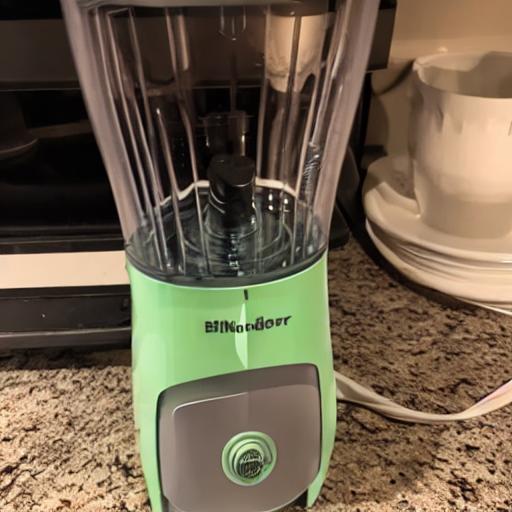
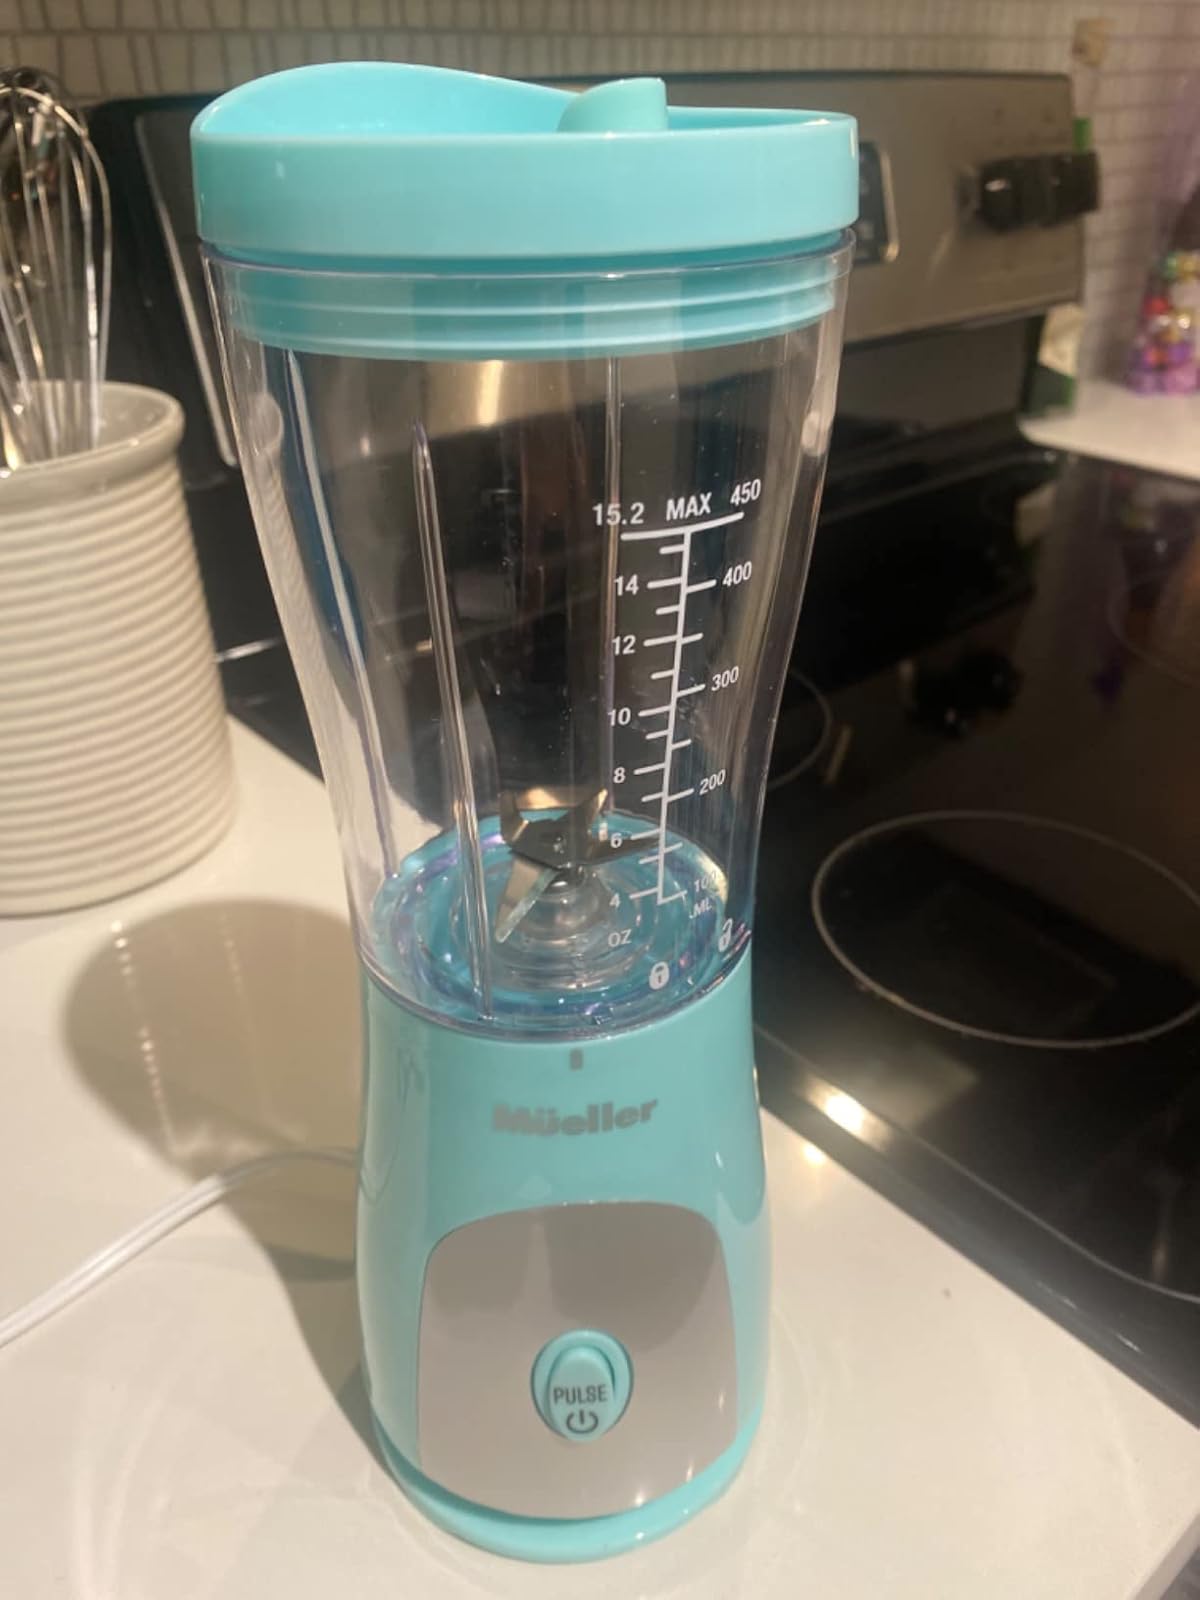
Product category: items_blender
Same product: no